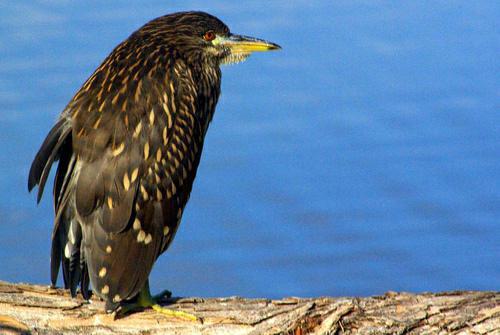
A photo of a nighthawk